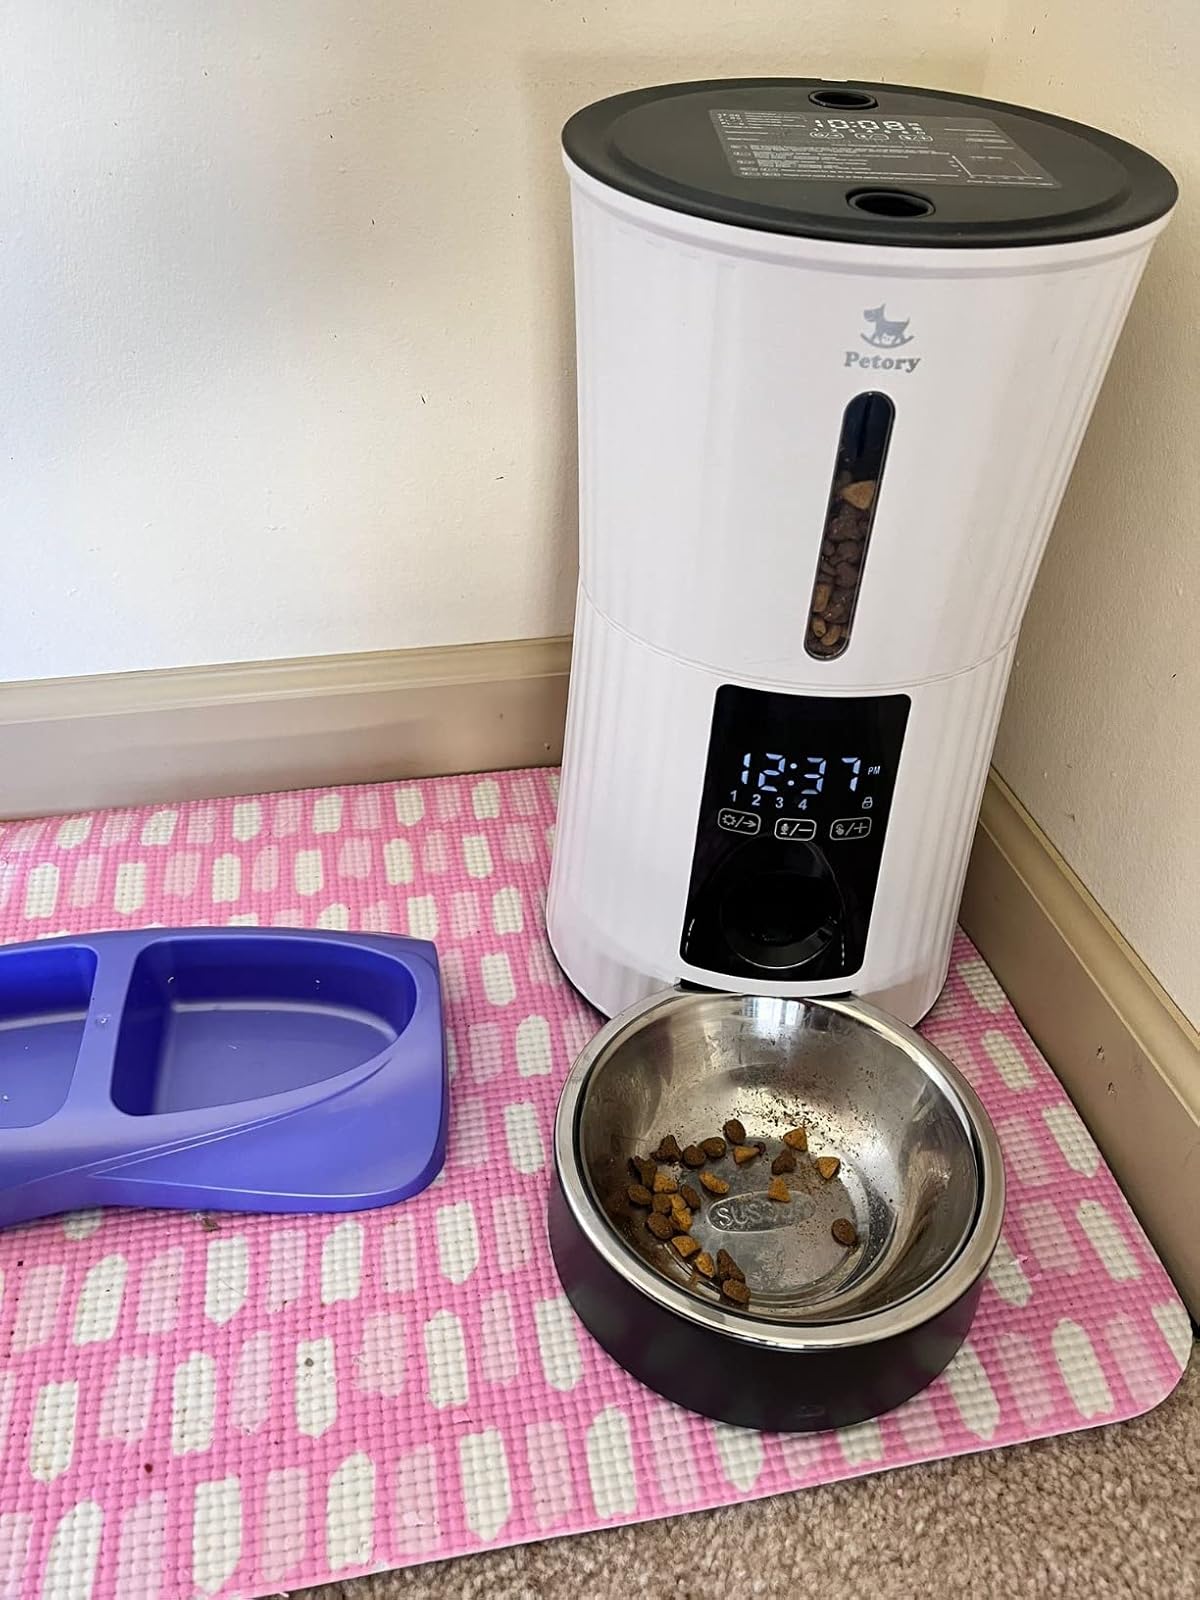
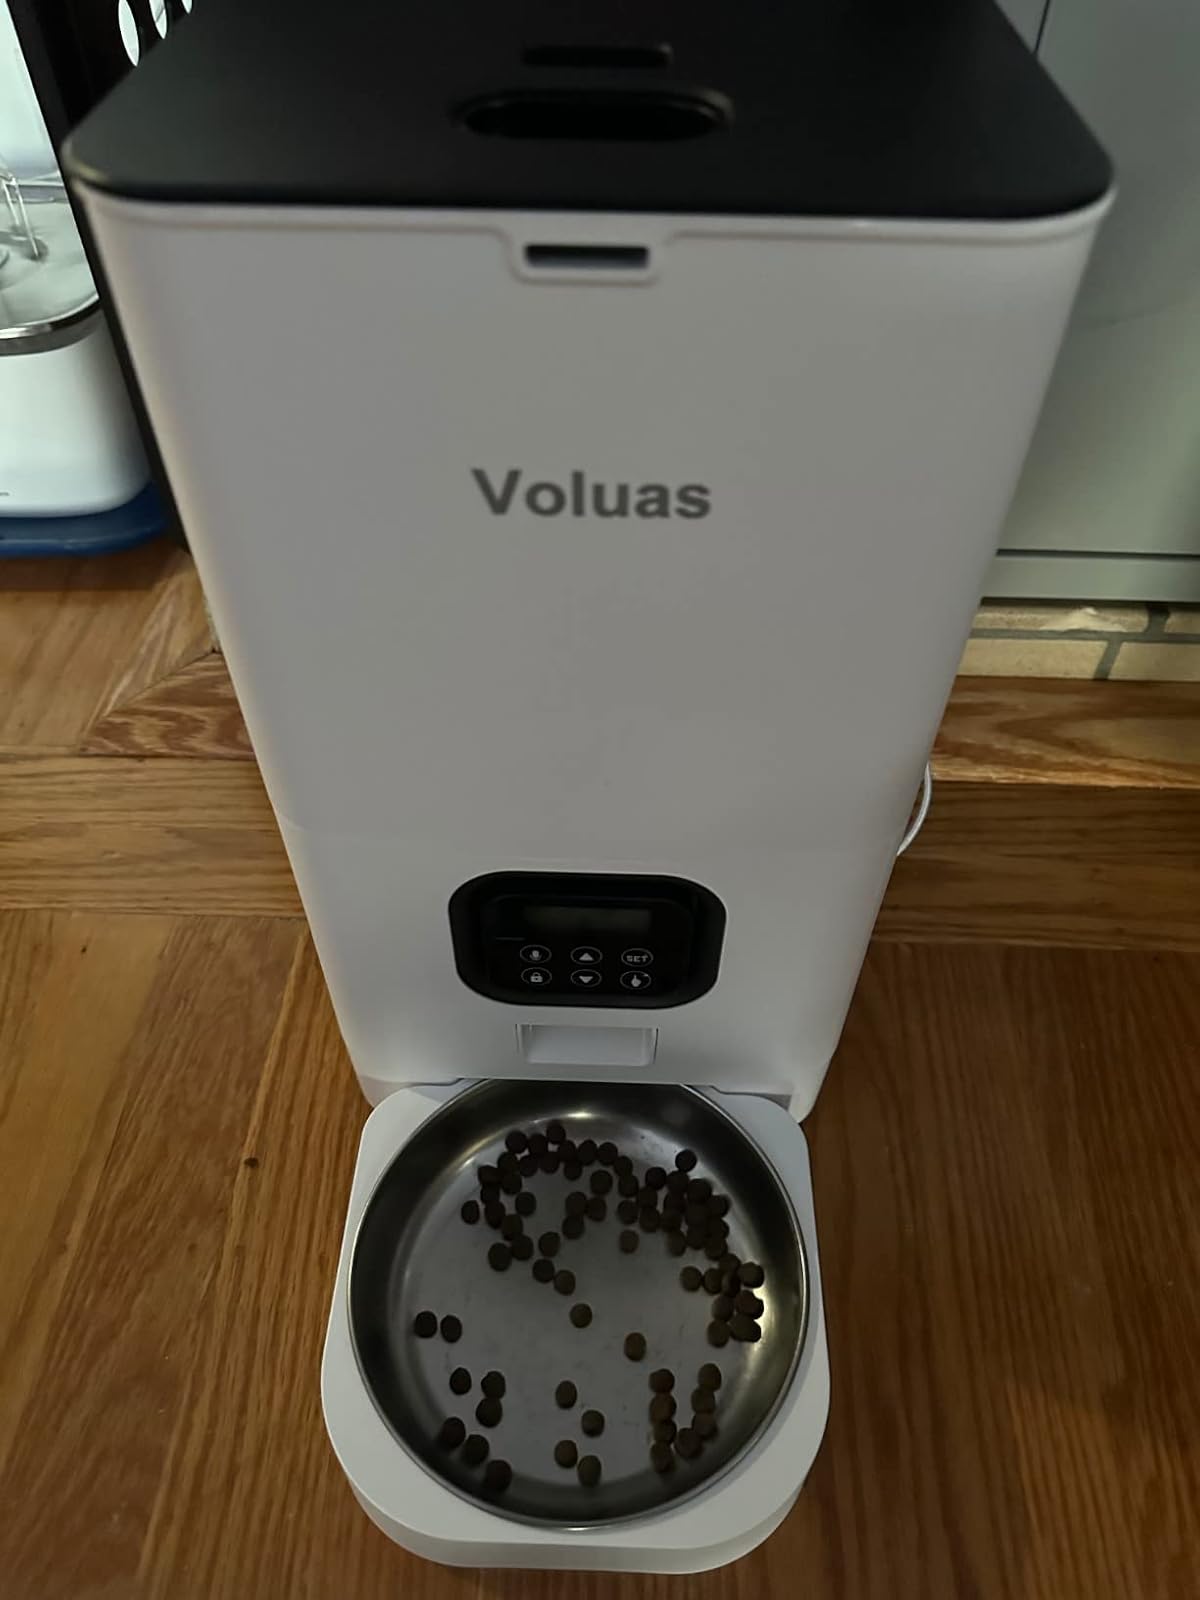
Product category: items_feeder
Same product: no